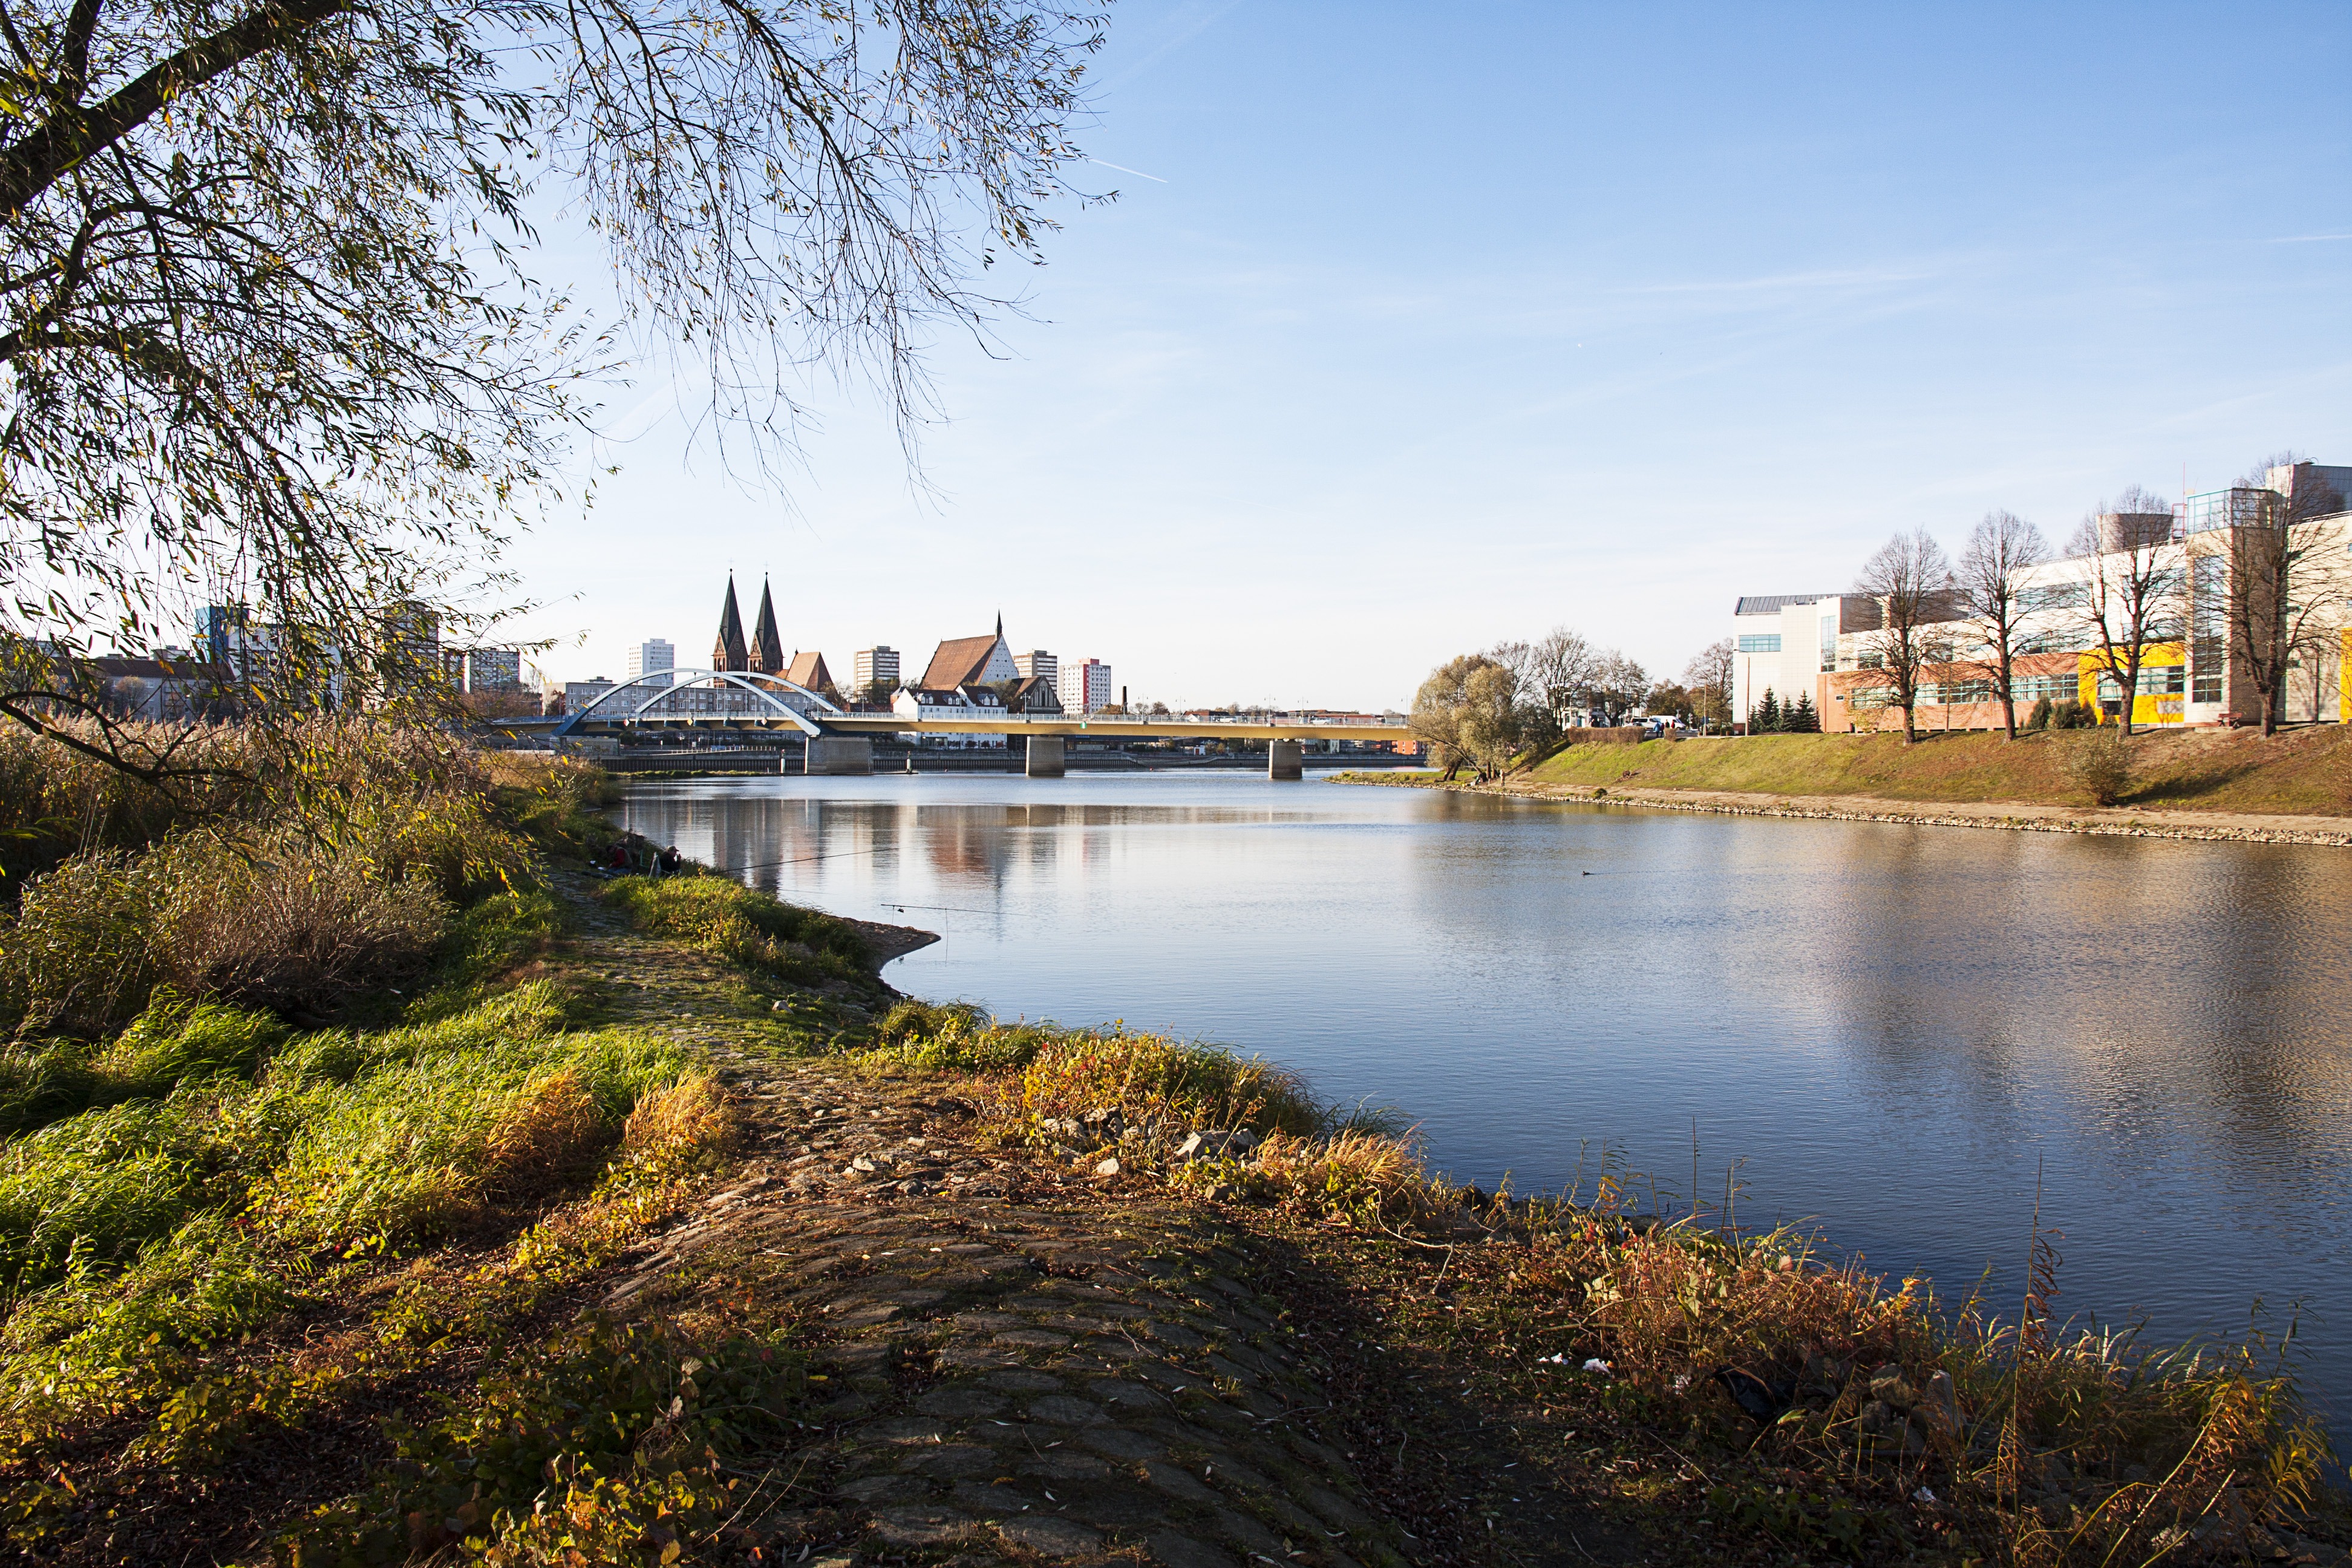
landscape, tree, water, lake, view, river, canal, cityscape, pond, reflection, autumn, park, reservoir, port, waterway, body of water, haven, channel, s ubice